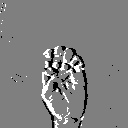
ASL letter: e